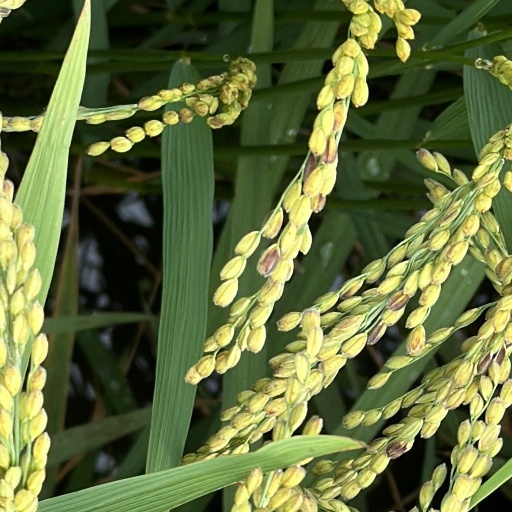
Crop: rice